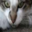
Label: cat